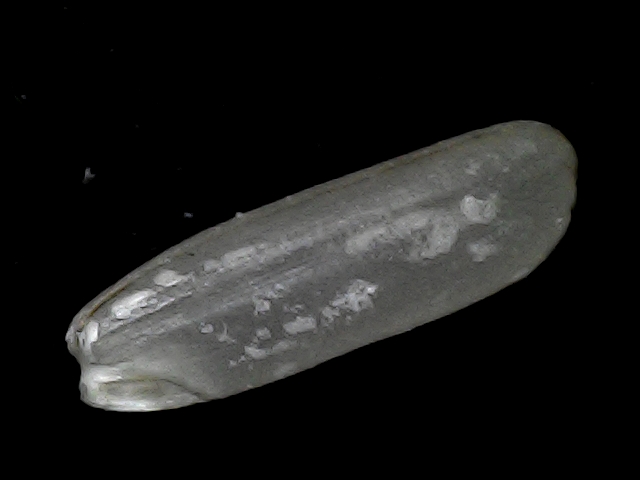
Rice variety: BD75